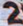
Number: 2